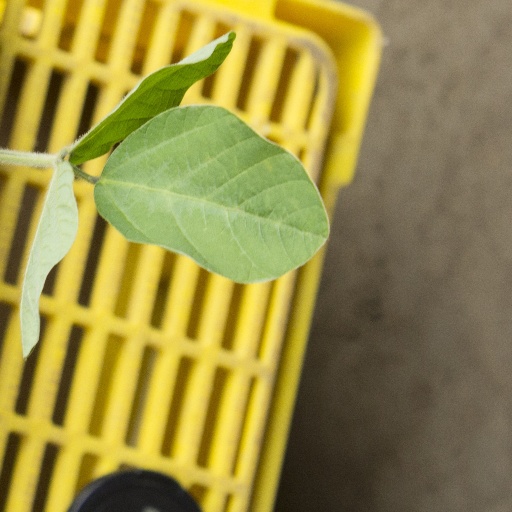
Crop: soybean